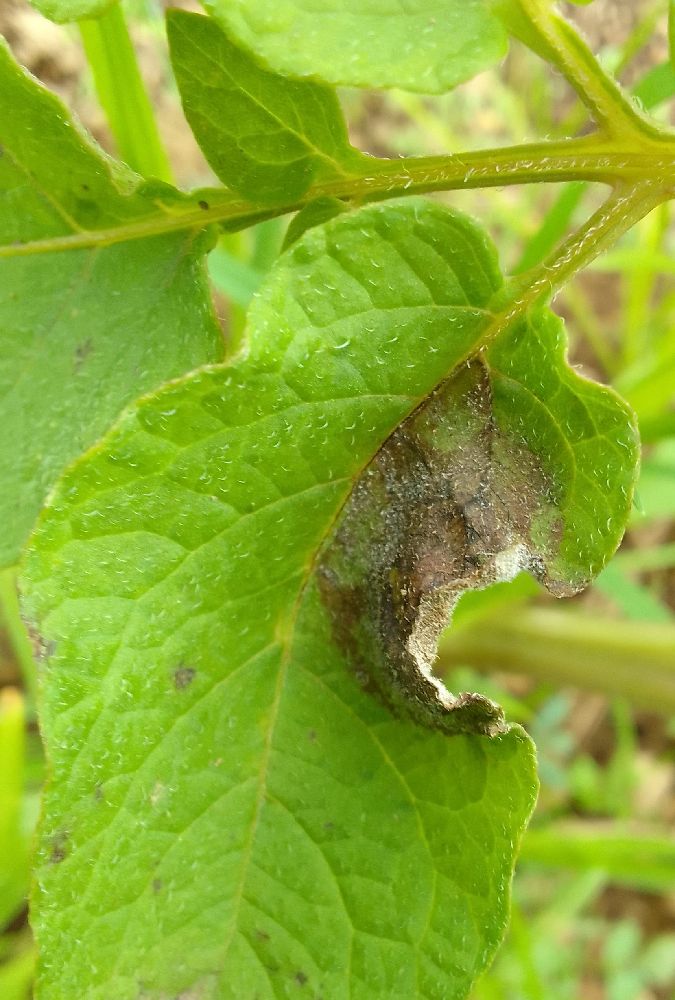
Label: Late blight